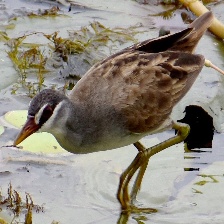
Species: WHITE BROWED CRAKE
Scientific name: AMAURORNIS CINEREA